Kenan Sipahi

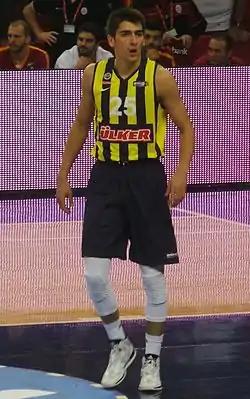
Sipahi with Fenerbahçe in December 2013

Kenan Sipahi (born May 26, 1995) is a Kosovo-born Turkish professional basketball player for Bahçeşehir Koleji of the Turkish Basketbol Süper Ligi (BSL). Standing at , he plays at the point guard position.